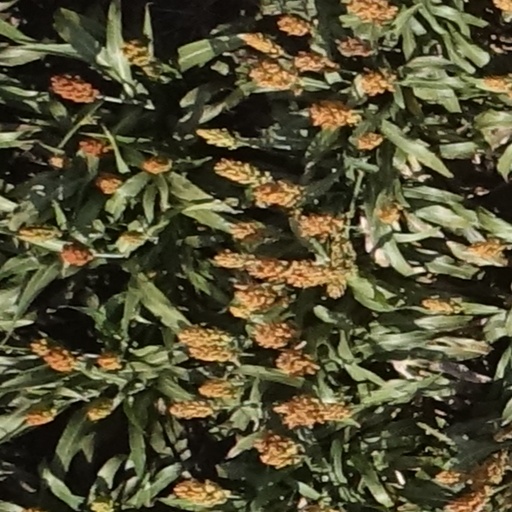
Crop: sorghum